Robert Scheffer

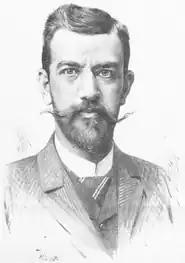
Self-portrait (1891)

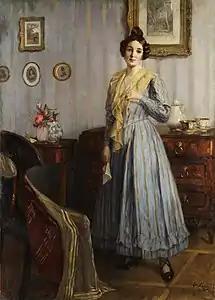
Young Woman in a Biedermeier Interior

Robert Scheffer (6 May 1859, Vienna - 27 October 1934, Vienna) was an Austrian painter. He specialized in landscapes, genre scenes and portraits. He was also an art collector and operated a private art school.